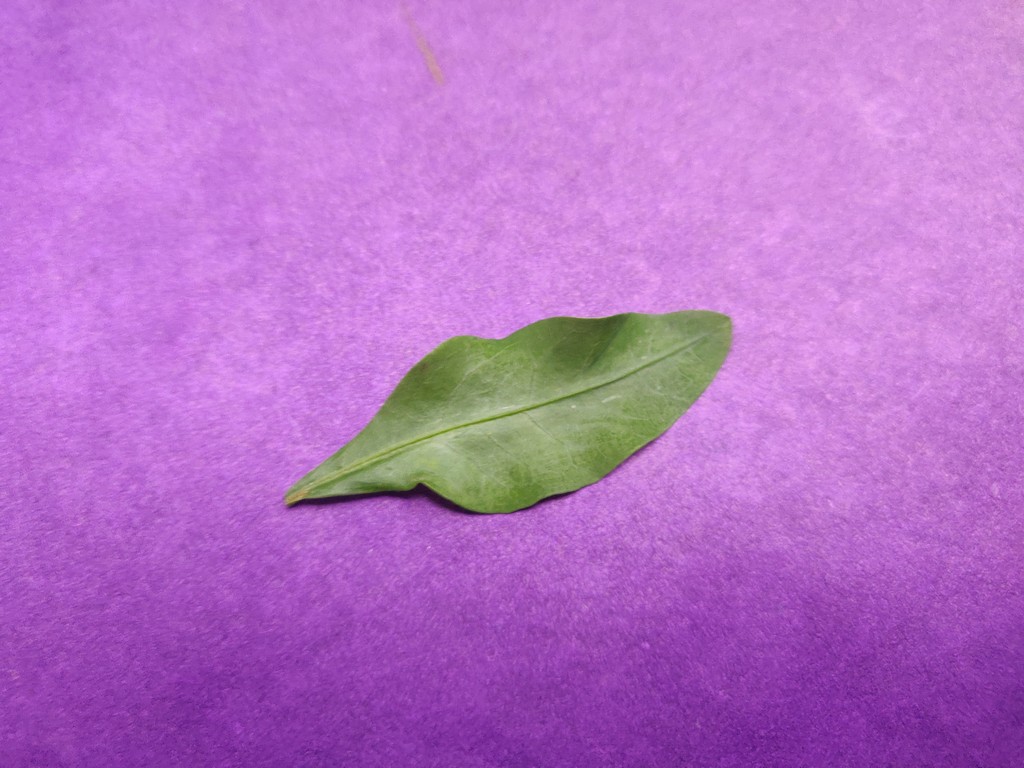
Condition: Healthy
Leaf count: single
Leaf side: front